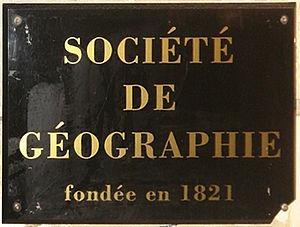
Plaque de la Société de Géographie, boulevard Saint-Germain à Paris Русский: Надпись на табличке (по французски): Французское географическое общество, существует с 1821 года
Le Congrès général arabe, est un congrès convoqué par des sociétés secrètes arabes constituées sous l'Empire ottoman. Ce premier congrès arabe se tint à Paris en 1913 dans l'immeuble de la Société de géographie situé boulevard Saint-Germain. Les sociétés membres de ce congrès sont la Ligue de la patrie arabe, Al Ahd, Al Fatat et le parti de la décentralisation.
Jean Bernard Marie Alexandre Dezos de la Roquette, né à Castelsarrasin le 30 octobre 1784, mort le 9 août 1868 à Paris, est un militaire et géographe français.